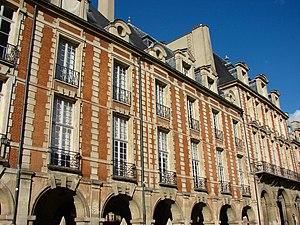
Hôtel de l'Escalopier - 25 Place des Vosges - Paris 3 Vue générale de la façade avec le Pavillon de la Reine en fin de perspective. This building is classé au titre des Monuments Historiques. It is indexed in the Base Mérimée, a database of architectural heritage maintained by the French Ministry of Culture,
Cet article recense les monuments historiques français classés en 1956.
Cet article recense les monuments historiques du 3ᵉ arrondissement de Paris, en France.
L'hôtel de l'Escalopier est un hôtel particulier situé au 25 place des Vosges à Paris, en France.